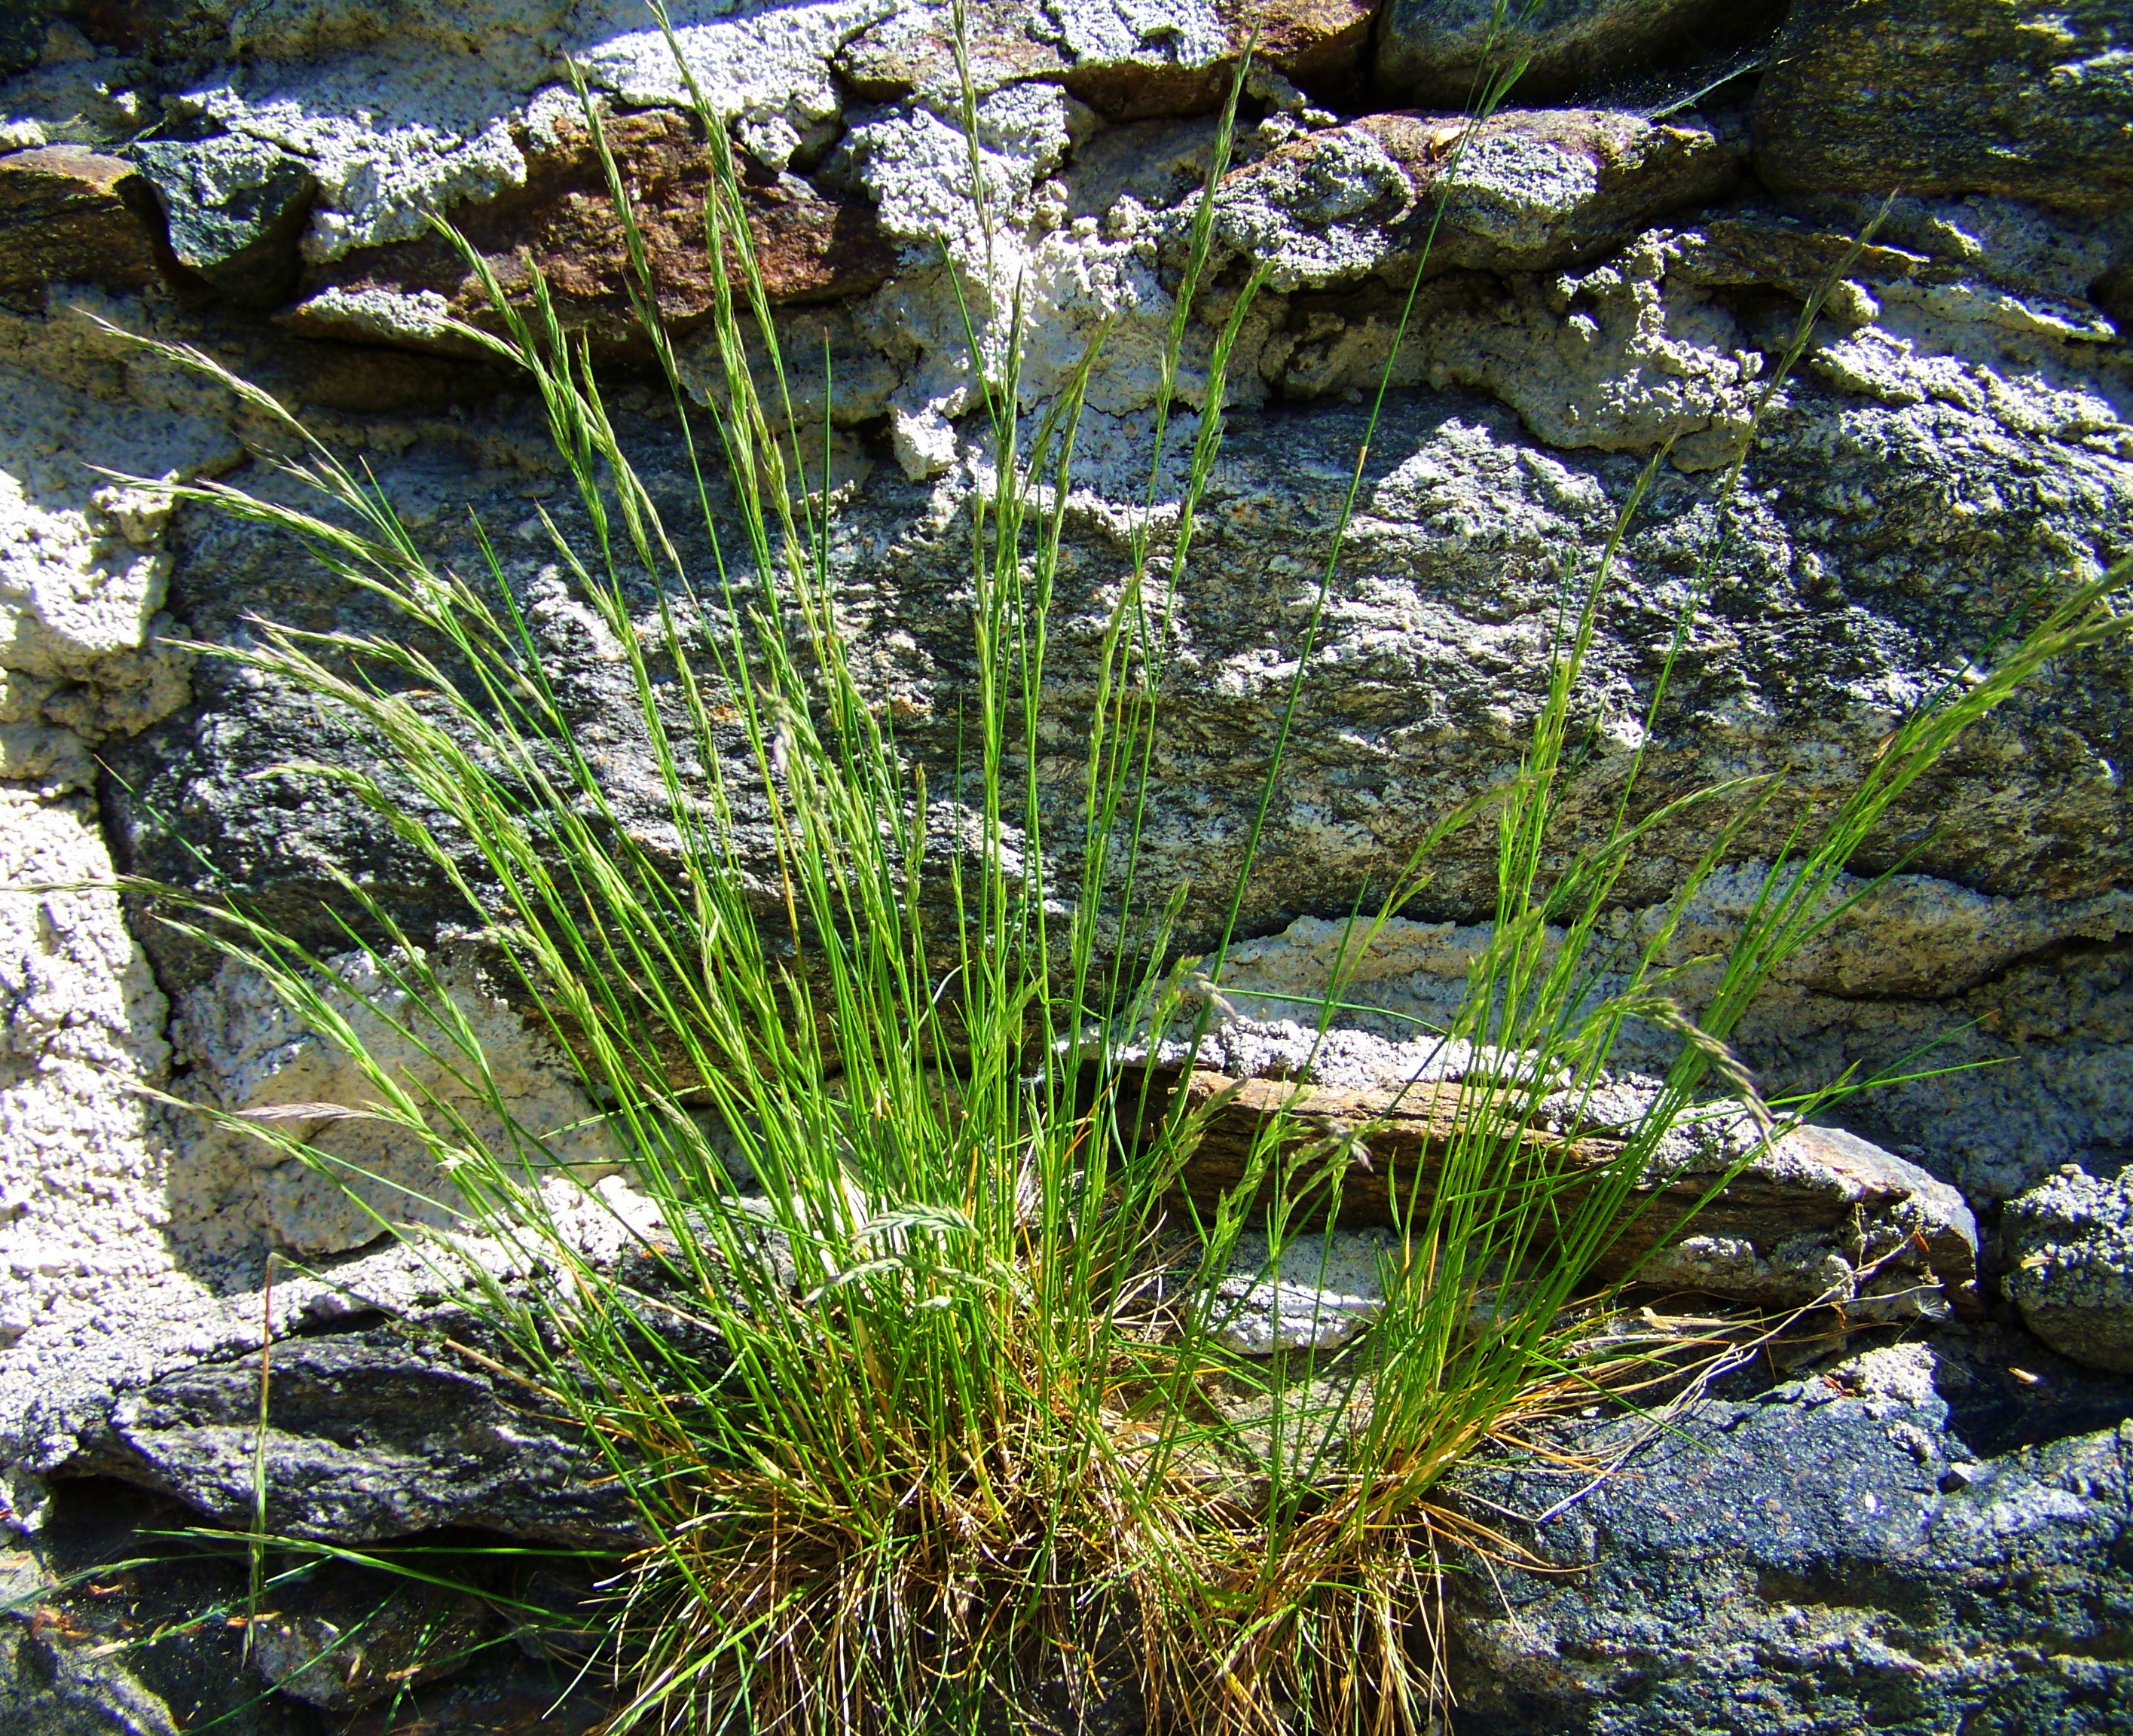
nature, rock, plant, flower, moss, pond, stream, botany, garden, flora, rocks, vegetation, woodland, tussock, grass family, land plant